Naval operations in the Dardanelles campaign

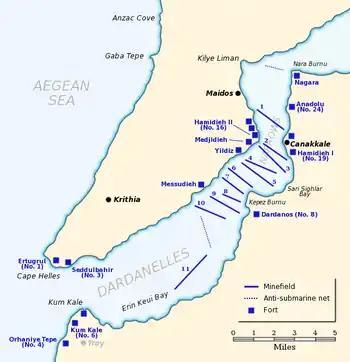

The Germans secured the appointment of Lieutenant-General Erich Weber as an advisor to the Ottoman GHQ and at the end of August 1914, Vice-Admiral Guido von Usedom, several specialists and were sent to reinforce the forts on the Dardanelles and Bosphorus. In September, Usedom was made Inspector-General of Coast Defences and Mines and Vice-Admiral Johannes Merten relieved Weber at Chanak with a marine detachment to operate the modern guns. By mid-September, the German advisers reported that the guns in the Narrows had been refurbished and were serviceable. By October, most of the guns in the main batteries had German crews, operating as training units but able to man the guns in an emergency. Plans were made to build more defensive works in the Intermediate Zone and to bring in mobile howitzers and quick-firers dismounted from older Ottoman ships. Several heavy howitzers arrived in October but the poor standard of training of the Ottoman gunners, obsolete armaments and the chronic ammunition shortage, which Usedom reported was sufficient only to defend against one serious attack, led him to base the defence of the straits on minefields.